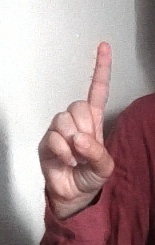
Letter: bb